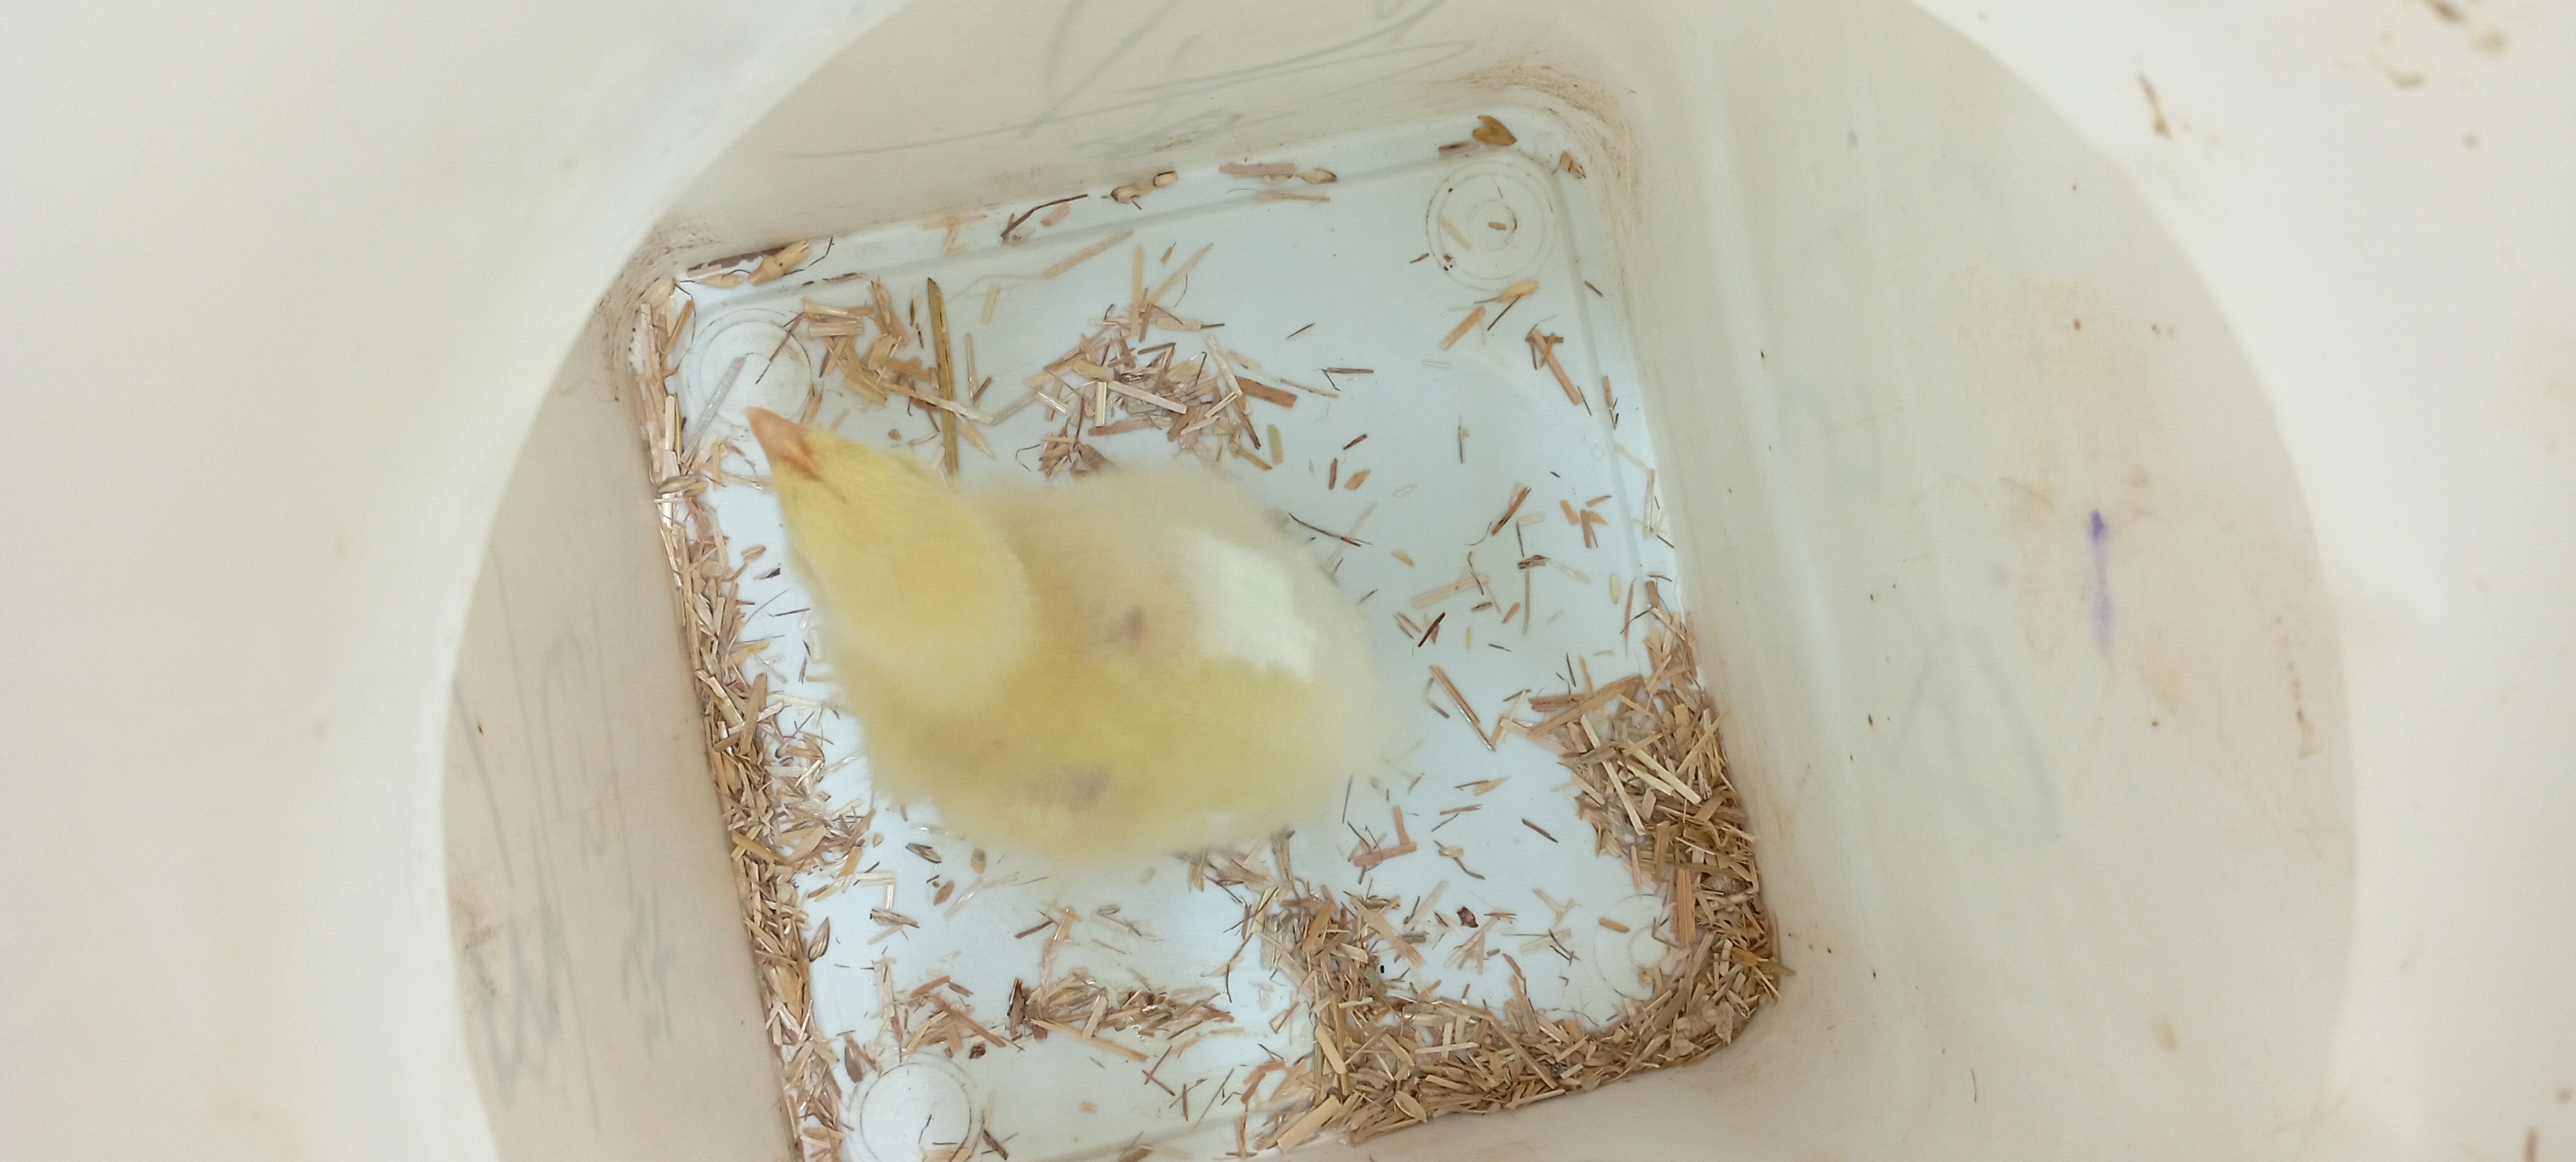
Weight: 179 g